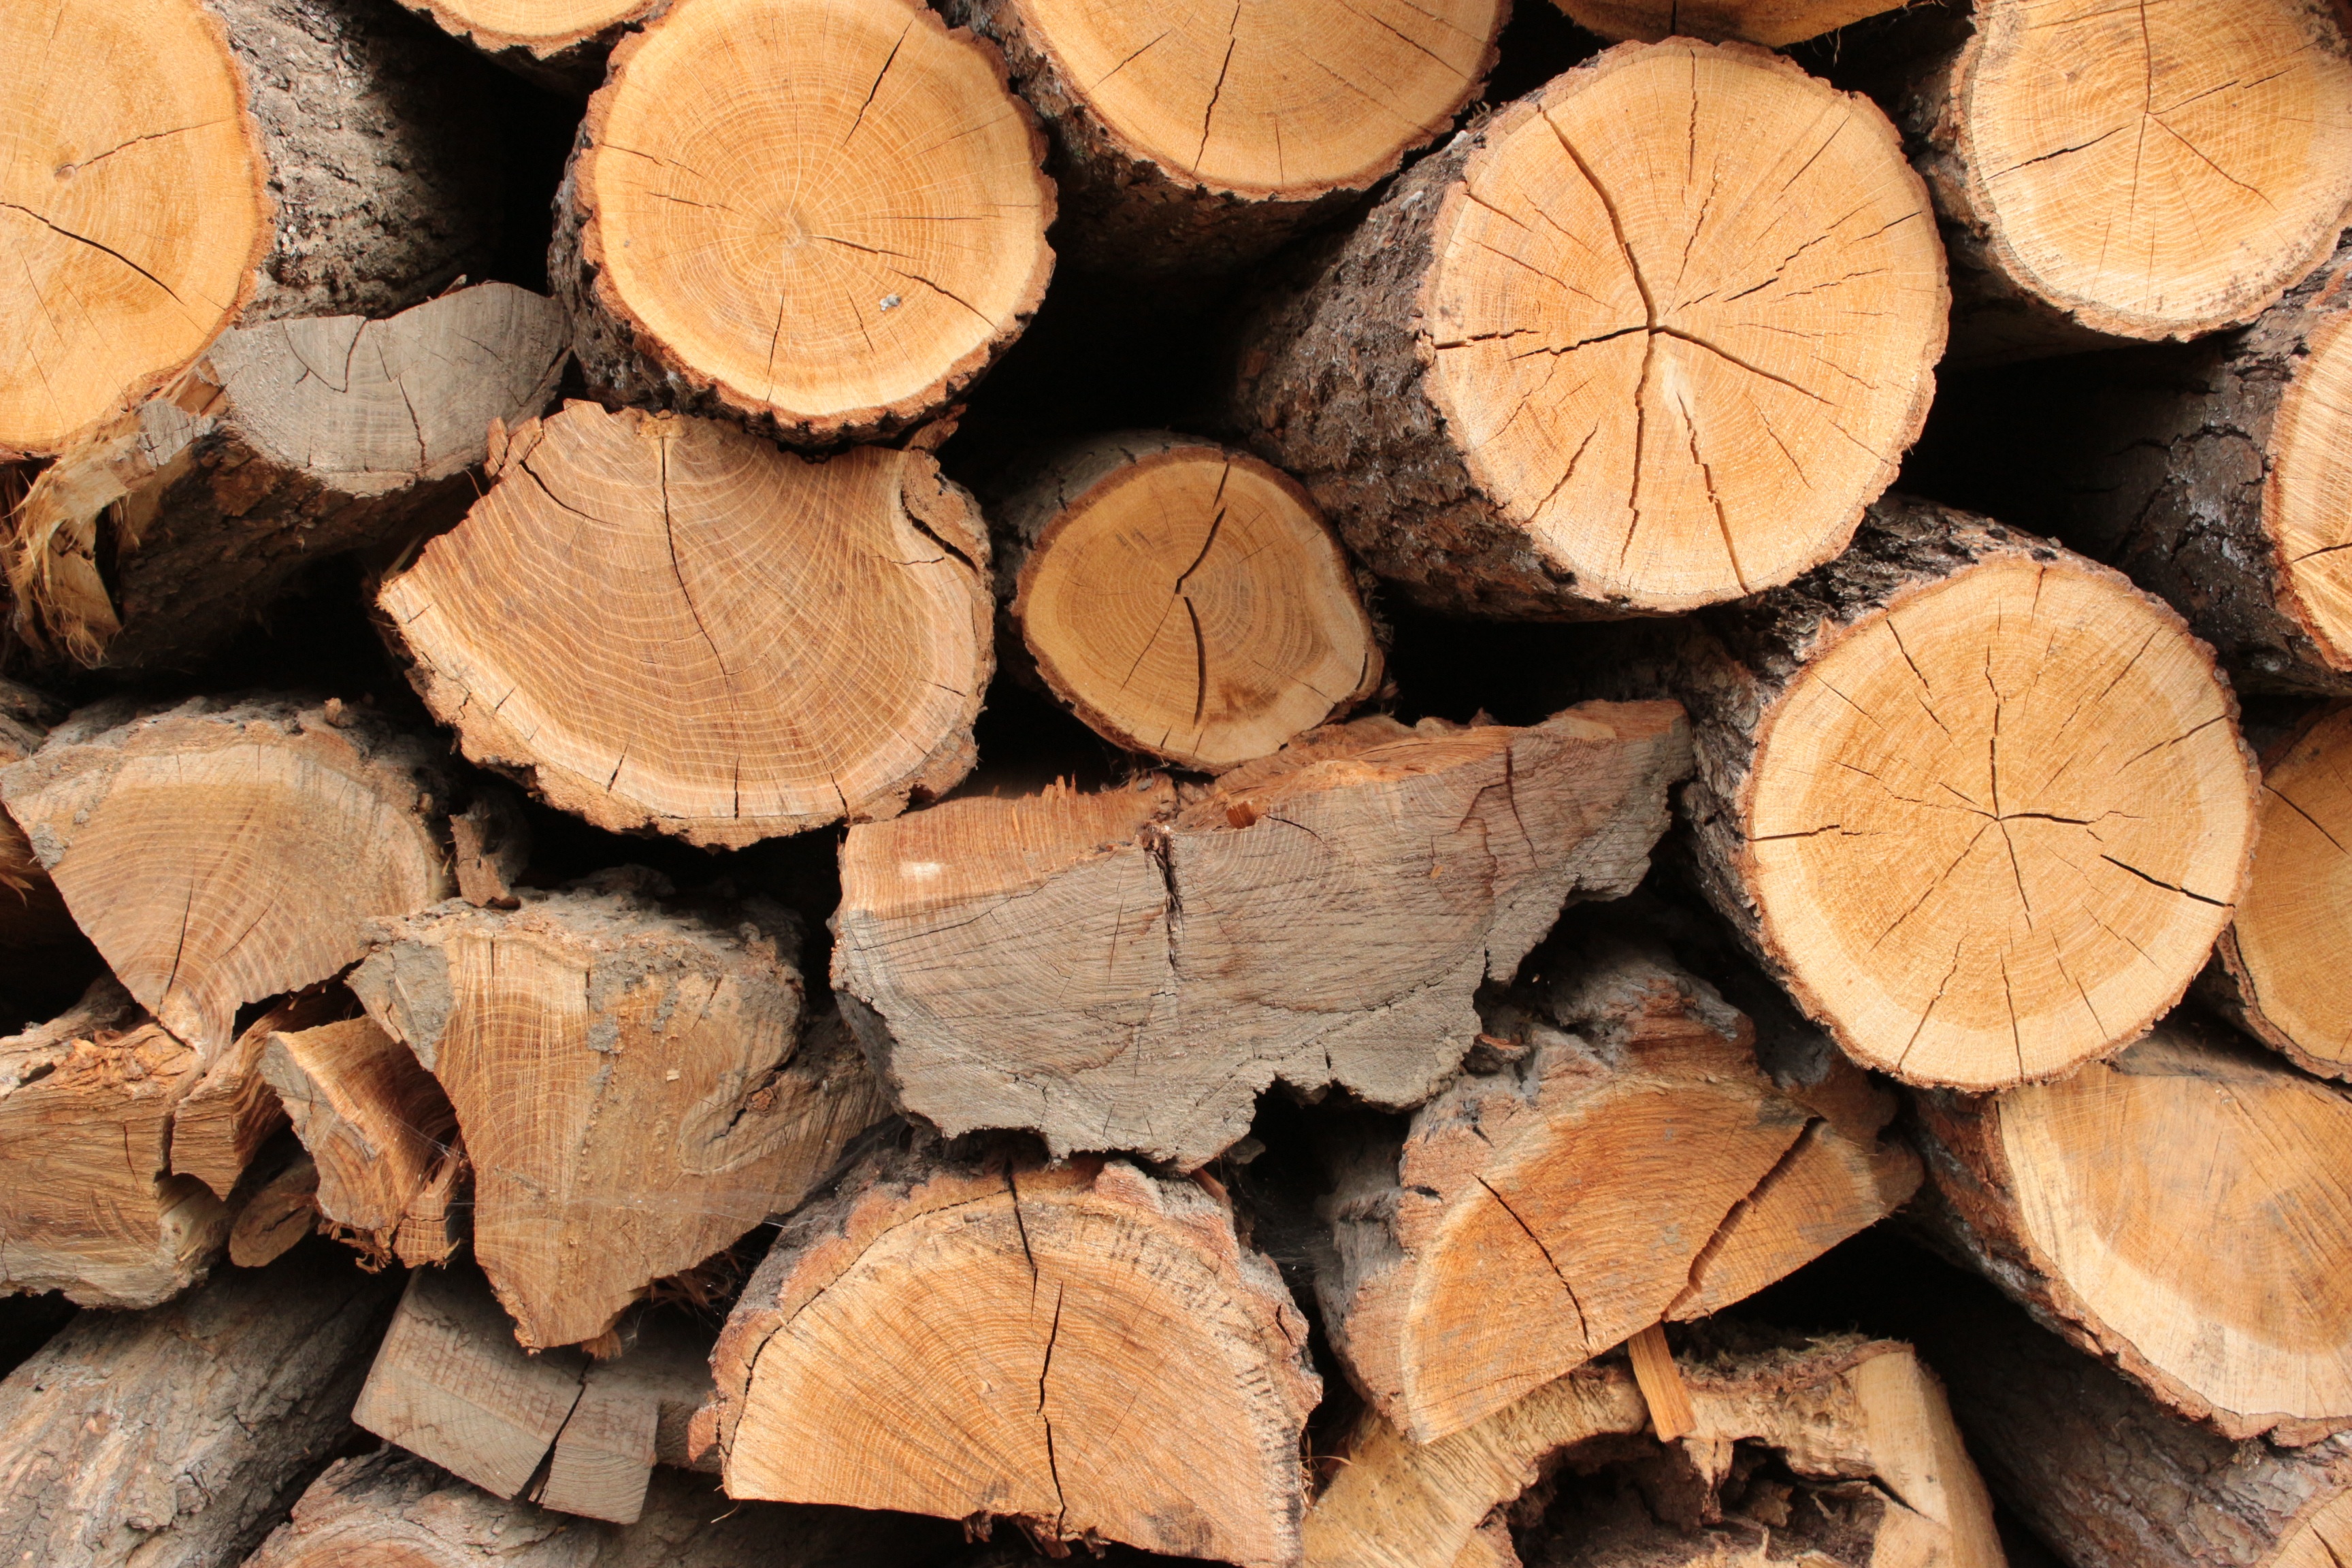
tree, forest, branch, plant, wood, leaf, trunk, produce, soil, lumber, close up, coconut, the bark, man made object, woody plant